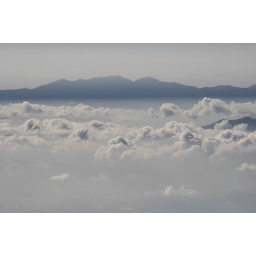
Photo of mountains and clouds near Hiroshima, Japan